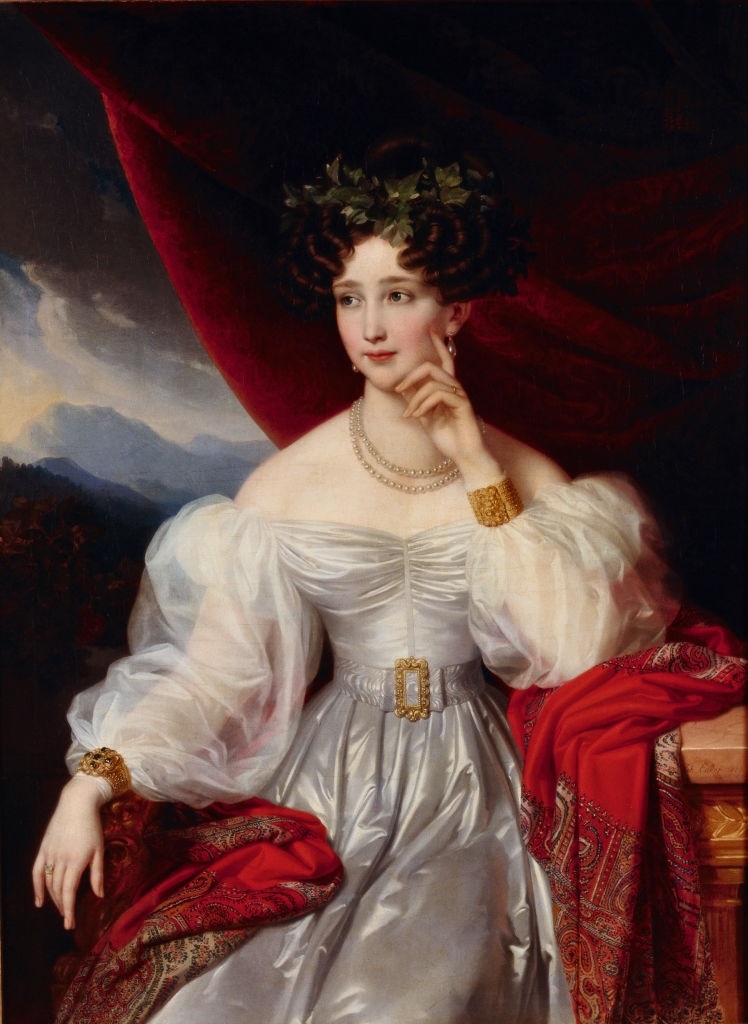
เจ้าหญิงโซฟีแห่งบาวาเรีย

| title = อาร์ชดัชเชสแห่งออสเตรีย
| image = Sophie franzjoseph.jpg
| caption = พระสาทิสลักษณ์ เมื่อ ค.ศ. 1830
| full name = โซฟี ฟรีเดอริเคอ โดโรธีอา วิลเฮลมีเนอ
| issue-link = #อภิเษกสมรส
| father = พระเจ้ามัคซีมีลีอานที่ 1 โยเซ็ฟแห่งบาวาเรีย
| mother = เจ้าหญิงแคโรไลน์แห่งบาเดน|คาโรลีเนอแห่งบาเดิน
| house = ราชวงศ์วิทเทลส์บัค|วิทเทลส์บัค
| birth_place = พระราชวังนึมเฟินบวร์ค มิวนิค นครรัฐผู้คัดเลือกบาวาเรีย
| death_place = เวียนนา จักรวรรดิออสเตรีย-ฮังการี
| death_style = สิ้นพระชนม์
เจ้าหญิงโซฟีแห่งบาวาเรีย (: , ) ทรงเป็นเจ้าหญิงแห่งบาวาเรีย เป็นพระชายาในอาร์ชดยุกฟรันซ์ คาร์ลแห่งออสเตรียและพระราชชนนีในจักรพรรดิฟรันทซ์ โยเซ็ฟที่ 1 แห่งออสเตรียด้วย
== พระราชประวัติ ==
เจ้าหญิงโซฟี ประสูติเมื่อวันที่ 27 มกราคม พ.ศ. 2348 เป็นพระราชธิดาในสมเด็จพระราชาธิบดีแม็กซีมีเลียนที่ 1 โจเซฟแห่งบาวาเรีย และพระมเหสีองค์ที่ 2 ของพระองค์ เจ้าหญิงแคโรไลน์แห่งบาเดน พระองค์มีพระขนิษฐาฝาแฝด 1 พระองค์คือ เจ้าหญิงมาเรีย แอนนาแห่งบาวาเรีย|เจ้าหญิงมาเรีย แอนนา ซึ่งทรงไปอภิเษกสมรสกับสมเด็จพระราชาธิบดีฟรีดริช ออกัสตัสที่ 2 แห่งแซ็กโซนี เมื่อทรงพระเยาว์ พระองค์ทรงได้รับการศึกษาตั้งแต่เมื่อมีพระชันษาเพียง 3 ชันษา โดยทรงได้รับการศึกษาพร้อมกับพระขนิษฐาฝาแฝดของพระองค์
== อภิเษกสมรส ==
เมื่อวันที่ 4 พฤศจิกายน พ.ศ. 2367 ซึ่งขณะนั้น มีพระชันษาเพียง 19 ชันษา พระองค์ทรงอภิเษกสมรสกับอาร์ชดยุกฟรันซ์ คาร์ลแห่งออสเตรีย พระราชโอรสในสมเด็จพระจักรพรรดิฟรานซ์ที่ 2 แห่งโรมันอันศักดิ์สิทธิ์ และพระมเหสีองค์ที่ 2 เจ้าหญิงมาเรีย เทเรซ่าแห่งทู ซิชิลีส์ โดยภายหลังอภิเษกสมรส พระองค์ทรงได้รับการสถาปนาเป็น อาร์ชดัชเชสแห่งออสเตรีย ("Her Imperial and Royal Highness" Archduchess Sophie of Austria)  ทั้ง 2 พระองค์มีพระโอรส 3 พระองค์ และพระธิดาเพียง 1 พระองค์ ดังนี้...
* สมเด็จพระจักรพรรดิฟรานซ์ โจเซฟที่ 1 แห่งออสเตรีย|สมเด็จพระจักรพรรดิฟรานซ์ โจเซฟ คาร์ลแห่งออสเตรีย เสด็จพระราชสมภพเมื่อวันที่ 18 สิงหาคม พ.ศ. 2373 และเสด็จสวรรคตเมื่อวันที่ 21 พฤศจิกายน พ.ศ. 2459 ทรงอภิเษกสมรสกับดัชเชสเอลิซาเบธแห่งบาวาเรีย มีพระราชโอรส 1 พระองค์ และพระราชธิดา 4 พระองค์
* สมเด็จพระจักรพรรดิแม็กซีมีเลียนที่ 1 แห่งเม็กซิโก|อาร์ชดยุกเฟอร์ดินานด์ แม็กซีมีเลียน โจเซฟแห่งออสเตรีย ภายหลังทรงขึ้นครองราชย์เป็นสมเด็จพระจักรพรรดิแห่งเม็กซิโก เมื่อวันที่ 10 เมษายน พ.ศ. 2407 เสด็จพระราชสมภพเมื่อวันที่ 6 กรกฎาคม พ.ศ. 2375 และเสด็จสวรรคตเนื่องจากการปฏิวัติในเม็กซิโกเมื่อวันที่ 19 มิถุนายน พ.ศ. 2410 ทรงอภิเษกสมรสกับเจ้าหญิงชาร์ลอตแห่งเบลเยียม ทรงไม่มีพระราชโอรสหรือพระราชธิดาเลย
* อาร์ชดยุกคาร์ล ลูทวิช แห่งออสเตรีย|อาร์ชดยุกคาร์ล ลุดวิก โจเซฟ มาเรียแห่งออสเตรีย ประสูติเมื่อวันที่ 30 กรกฎาคม พ.ศ. 2376 สิ้นพระชนม์เมื่อวันที่ 19 พฤษภาคม พ.ศ. 2439 ทรงอภิเษกสมรสครั้งแรกกับดัชเชสมาเกอเรต้าแห่งแซ็กโซนี พระราชธิดาในสมเด็จพระราชาธิบดีโจฮันน์ที่ 1 แห่งแซ็กโซนี และเจ้าหญิงอมาลี่ ออกัสเต้แห่งบาวาเรีย ทั้งสองพระองค์ทรงไม่มีพระโอรสหรือพระธิดาเลย ต่อมาทรงอภิเษกสมรสครั้งที่ 2 กับเจ้าหญิงมาเรีย แอนนันซิเอต้าแห่งทู ซิชิลีส์ พระราชธิดาในสมเด็จพระราชาธิบดีเฟอร์ดินานด์ที่ 2 แห่งทู ซิชิลีส์ และอาร์ชดัชเชสมาเรีย เทเรซ่าแห่งออสเตรีย (2359-2410)|อาร์ชดัชเชสมาเรีย เทเรซ่าแห่งออสเตรีย มีพระโอรส 3 พระองค์ และพระธิดา 1 พระองค์ และทรงอภิเษกสมรสเป็นครั้งที่ 3 กับเจ้าหญิงมาเรีย เทเรซ่าแห่งโปรตุเกส พระราชธิดาในสมเด็จพระราชาธิบดีมิเกลที่ 1 แห่งโปรตุเกส และเจ้าหญิงอาเดลเลดแห่งโลเวนสไตน์-เวอร์เธ็ม-โรเซนเบิร์ก มีพระธิดา 2 พระองค์
* อาร์ชดัชเชสมาเรีย แอนนา แคโรลิน่า ปิอาแห่งออสเตรีย ประสูติเมื่อวันที่ 27 ตุลาคม พ.ศ. 2378 และสิ้นพระชนม์กะทันหันเมื่อวันที่ 5 กุมภาพันธ์ พ.ศ. 2383
* อาร์ชดยุกลุดวิก วิกเตอร์แห่งออสเตรีย|อาร์ชดยุกลุดวิก วิคเตอร์ โจเซฟ แอนตันแห่งออสเตรีย ประสูติเมื่อวันที่ 15 พฤษภาคม พ.ศ. 2385 สิ้นพระชนม์เมื่อวันที่ 18 มกราคม พ.ศ. 2462 ทรงไม่อภิเษกสมรส
== อาร์ชดัชเชสแห่งออสเตรีย ==
หลังจากทรงอภิเษกสมรสแล้ว พระองค์ทรงอิทธิพลต่อราชสำนักเพิ่มมากขึ้น โดยทรงคิดที่จะให้พระโอรสองค์โตของพระองค์ อาร์ชดยุกฟรานซ์ โจเซฟได้ขึ้นครองราชย์เป็นสมเด็จพระจักรพรรดิแห่งออสเตรีย เป็นเหตุให้นำไปสู่ปัญหาการเมืองในออสเตรียเลยทีเดียว โดยในระหว่างที่มีการก่อปฏิวัติเมื่อปีพ.ศ. 2391 พระองค์ทรงทูลเกลี้ยกล่อมให้พระสวามีทรงไปเกลี้ยกล่อมให้สมเด็จพระจักรพรรดิเฟอร์ดินานด์ที่ 1 แห่งออสเตรีย|สมเด็จพระจักรพรรดิเฟอร์ดินานด์ พระเชษฐาสละราชสมบัติให้กับพระองค์ โดยพระองค์ก็จะทรงมอบราชสมบัติอีกต่อให้กับพระโอรสองค์โตของพระองค์ ทำให้พระโอรสของพระองค์ทรงขึ้นเถลิงวัลย์ครองราชย์สมบัติเป็นสมเด็จพระจักรพรรดิแห่งออสเตรียในเวลาต่อมา
ภายหลังที่พระโอรสองค์โตทรงขึ้นครองราชย์แล้ว พระองค์จึงทรงมีอำนาจอยู่เบื้องหลังราชบัลลังก์ โดยพระองค์ทรงจัดหาเจ้าสาวที่จะทรงมาเป็นสมเด็จพระจักรพรรดินีแห่งออสเตรีย โดยพระองค์ทรงให้ดัชเชสเฮเลนแห่งบาวาเรีย ซึ่งเป็นพระธิดาในเจ้าหญิงลูโดวิกาแห่งบาวาเรีย|เจ้าหญิงลูโดวิกา พระขนิษฐาแท้ ๆ ของพระองค์ แต่สมเด็จพระจักรพรรดิทรงปฏิเสธที่จะอภิเษกสมรสกับดัชเชสลูโดวิกา โดยพระองค์จะทรงอภิเษกสมรสกับดัชเชสเอลิซาเบธแห่งบาวาเรีย|ดัชเชสเอลิซาเบธ พระขนิษฐาในดัชเชสเฮเลน และพระธิดาองค์เล็กในเจ้าหญิงลูโดวิกา ทำให้อาร์ชดัชเชสโซฟีทรงกริ้วเป็นอย่างมาก แต่ก็ทรงยอมให้มีการจัดพระราชพิธีอภิเษกสมรสระหว่างสมเด็จพระจักรพรรดิฟรานซ์ โจเซฟกับดัชเชสเอลิซาเบธ พอหลังอภิเษกสมรส ดัชเชสเอลิซาเบธทรงได้รับการสถาปนาเป็นสมเด็จพระจักรพรรดินีแห่งออสเตรีย
อาร์ชดัชเชสโซฟีทรงไม่ชอบสมเด็จพระจักรพรรดินีเอลิซาเบธเป็นอย่างยิ่ง เพราะทรงเห็นว่าไม่เหมาะสมที่จะเป็นจักรพรรดินีมเหสี แทนที่จะทรงเป็นดัชเชสเฮเลน พระเชษฐภคินี โดยทรงดูถูกและทรงกล่าวว่าร้ายสมเด็จพระจักรพรรดินีเอลิซาเบธตลอดเวลา และจะทรงกีดกันพระองค์ทุกวิถีทาง เพื่อลดความสำคัญของพระสุณิสาของพระองค์ แต่ว่า ด้วยเหตุนี้ สมเด็จพระจักรพรรดิฟรานซ์ โจเซฟ ทรงกริ้วพระองค์อย่างมาก ที่ทรงกลั่นแกล้ง ให้ร้ายพระมเหสีของพระองค์มาโดยตลอด เมื่อพระองค์ทรงทราบที่พระโอรสทรงกริ้วพระองคมาก ถึงกับเสียพระทัย ซึ่งจากนั้น พระองค์ก็ไม่ทรงเข้าไปยุ่มย่ามอะไรกับสมเด็จพระจักรพรรดินีและพระราชบุตรอีกเลย
== สิ้นพระชนม์ ==
ในช่วงสุดท้ายของพระชนม์ชีพ พระองค์ทรงประทับอยู่แต่ในพระตำหนัก ไม่ทรงออกงานปฏิบัติพระกรณียกิจอันใดเลย เหตุผลเนื่องจากการสวรรคตของพระโอรสองค์รองของพระองค์ สมเด็จพระจักรพรรดิแม็กซีมีเลียนที่ 1 แห่งเม็กซิโก|สมเด็จพระจักรพรรดิแม็กซีมีเลียนแห่งเม็กซิโก พระองค์จึงทรงอยู่ในห้วงแห่งความทุกข์ตลอดมาจนกระทั่งสิ้นพระชนม์
อาร์ชดัชเชสโซฟีสิ้นพระชนม์เมื่อวันที่ 28 พฤษภาคม พ.ศ. 2415 ด้วยเนื้องอกในสมอง พระศพถูกฝังไว้ที่วิหารฮาพส์บวร์ค กรุงเวียนนา โดยถูกฝังเคียงข้างพระสวามี
== ราชตระกูล ==
== อ้างอิง ==
* Kenneth MacMillan's 1978 ballet, "Mayerling (ballet) "
* Michael Kunze's 1992 musical "Elisabeth (musical) "
== แหล่งข้อมูลอื่น ==
* Historical Boys' Royal Costume: King Maximilian I Joseph: Second Family
* Genealogy.eu: Royal and Noble Family Trees
หมวดหมู่:อาร์ชดัชเชสแห่งออสเตรีย|ซ
หมวดหมู่:มกุฎราชกุมารีแห่งออสเตรีย|ซ
หมวดหมู่:ราชวงศ์ฮาพส์บวร์ค-ลอแรน|ซ
หมวดหมู่:เจ้าหญิงบาวาเรีย|ซ
หมวดหมู่:ราชวงศ์วิทเทิลส์บัค|ซ
หมวดหมู่:บุคคลฝาแฝด
หมวดหมู่:พระเจ้ามัคซีมีลีอานที่ 1 โยเซ็ฟ แห่งบาวาเรีย